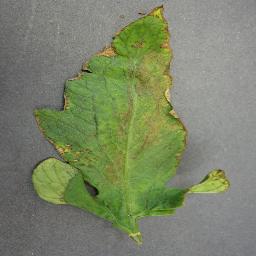
Label: Tomato___Bacterial_spot